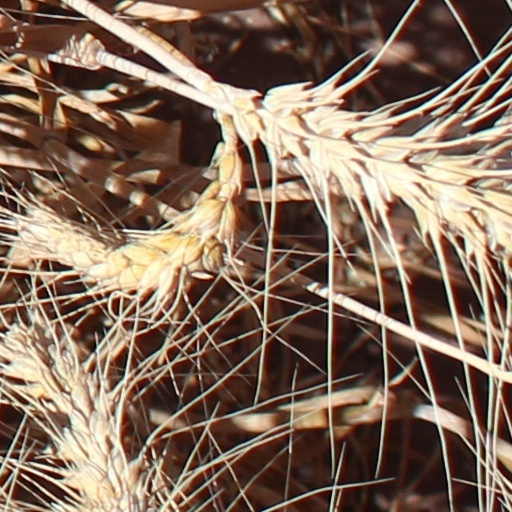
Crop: wheat